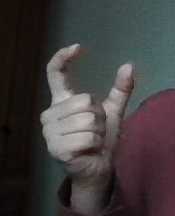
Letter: nun